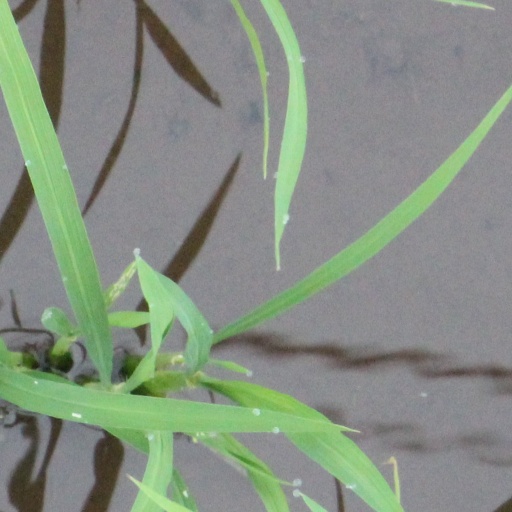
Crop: rice